Susan Lalic

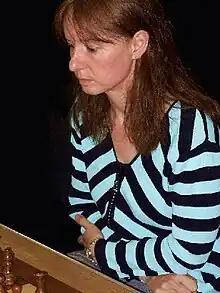
Lalic at Sheffield, 2011

Susan Kathryn Lalic (née Walker; born 28 October 1965) is an English chess player, holding both International Master (IM) and Woman Grandmaster (WGM) titles. She is five-time British Women's Chess Champion: 1986, 1990–1992, and 1998.